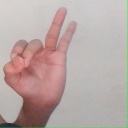
अक्षर: ण